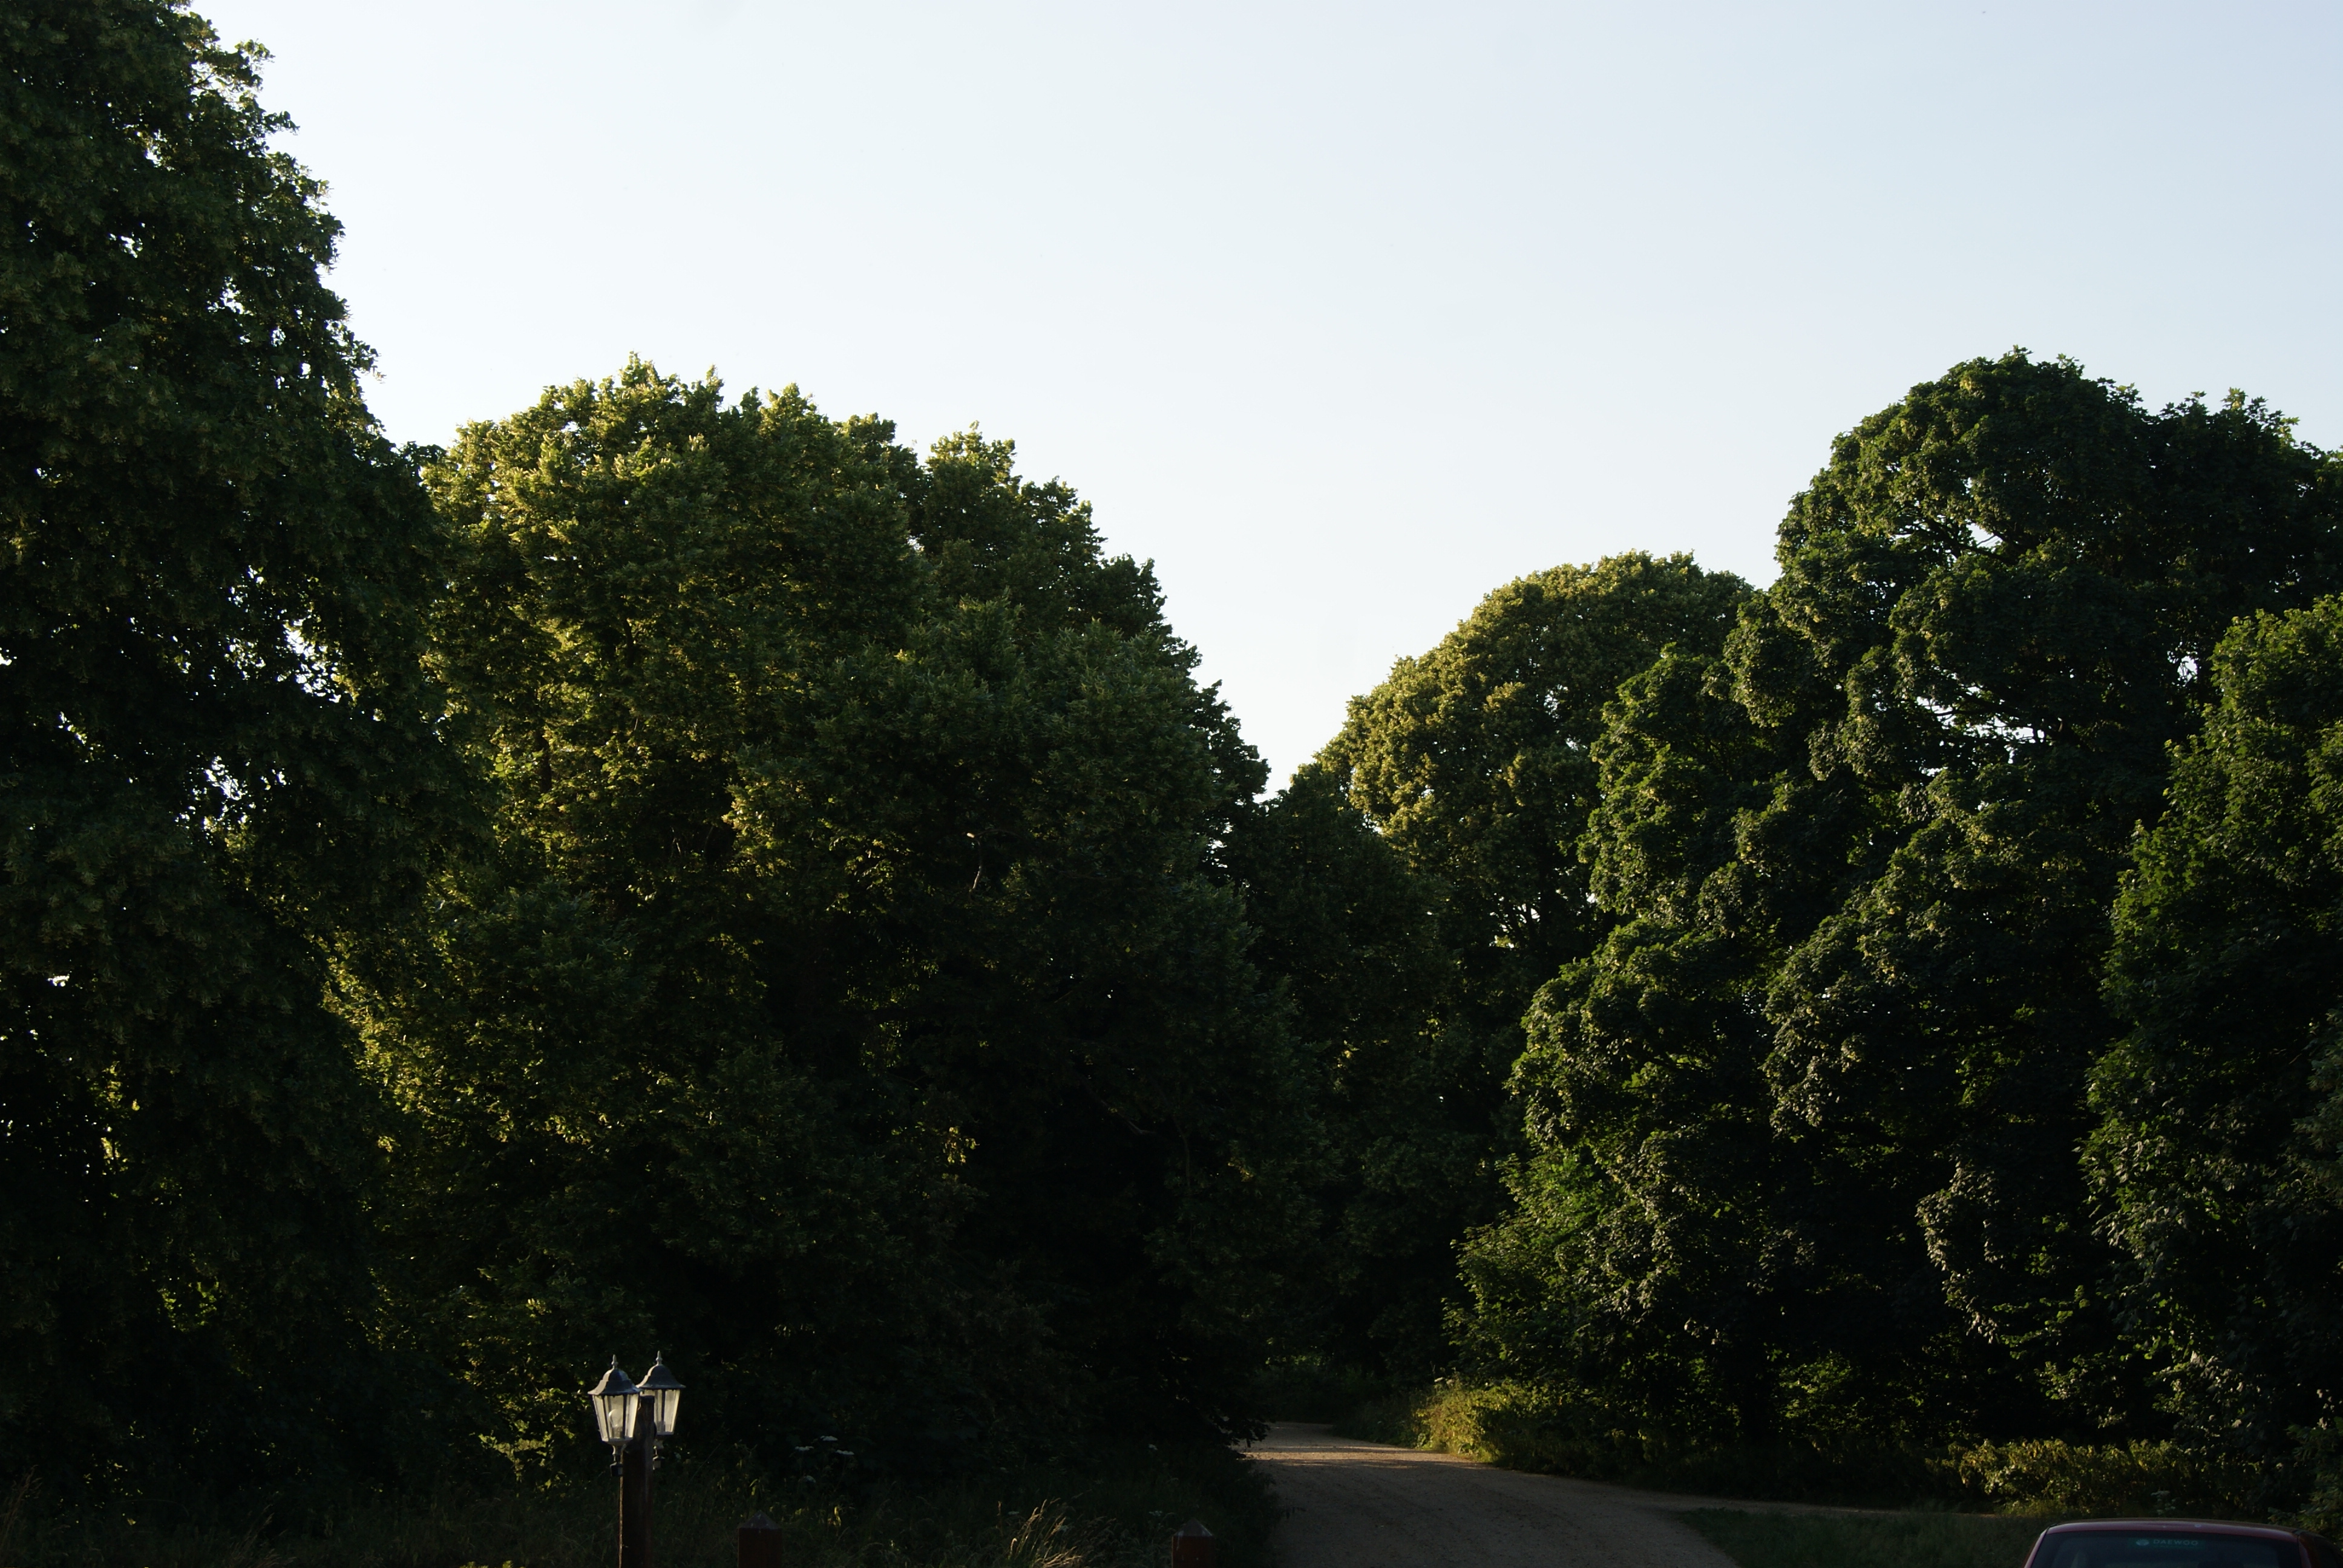
tree, nature, forest, grass, plant, sky, sunlight, morning, leaf, hill, green, autumn, garden, rural area, woody plant